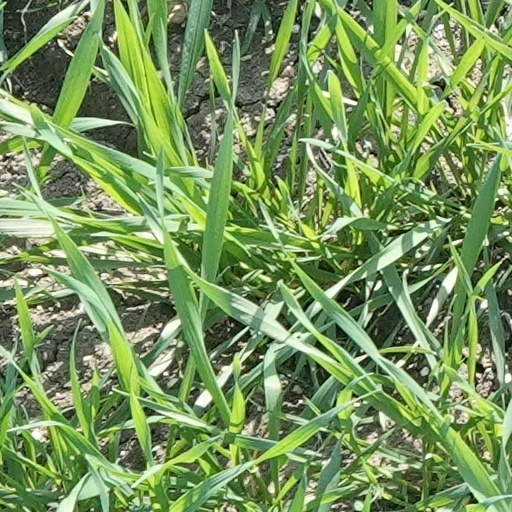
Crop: wheat